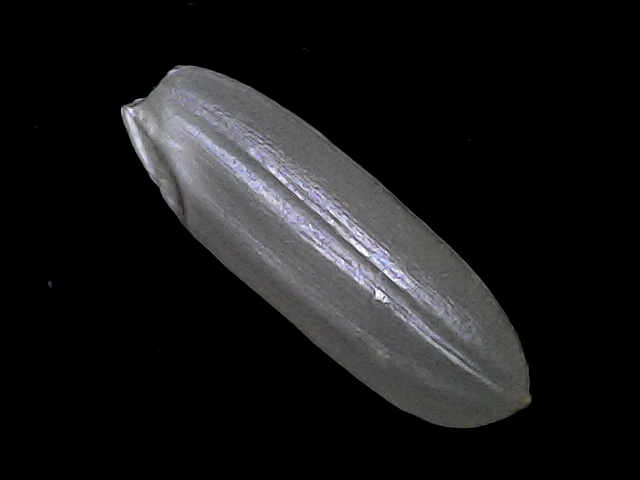
Rice variety: BRRI67